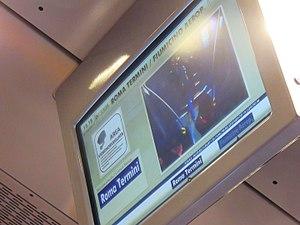
Le Leonardo Express est une liaison ferroviaire reliant la gare et l'aéroport de Fiumicino, à Rome-Termini. Elle est exploitée par Trenitalia.